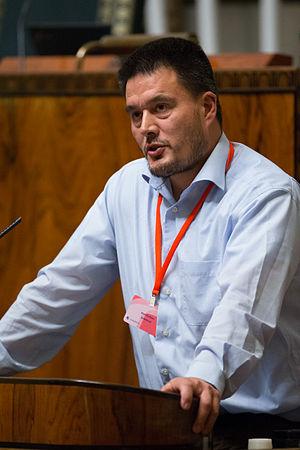
Kim Kielsen, né le 30 novembre 1966, est un homme politique groenlandais, chef du parti Siumut. Il est Premier ministre du Groenland depuis 2014.
Les élections législatives groenlandaises de 2018 se déroulent le 24 avril 2018 afin de renouveler les 31 membres de l'Inatsisartut, le parlement du Groenland.
Les élections législatives groenlandaises de 2014 se sont déroulées le 28 novembre 2014, moins de deux ans après les précédentes élections. Ce scrutin anticipé est une conséquence de la suspension du Premier ministre Aleqa Hammond.